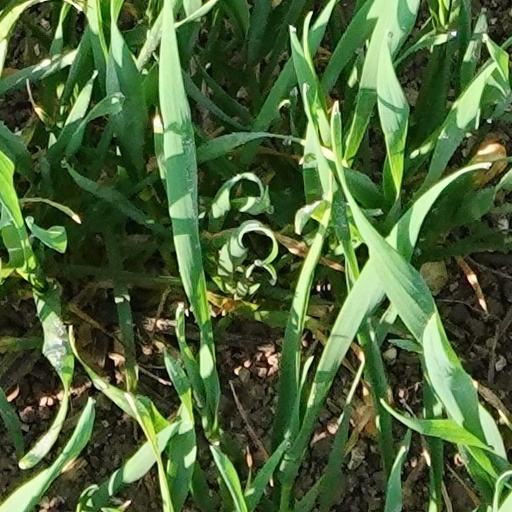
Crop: wheat